List of Do You Love Your Mom and Her Two-Hit Multi-Target Attacks? episodes

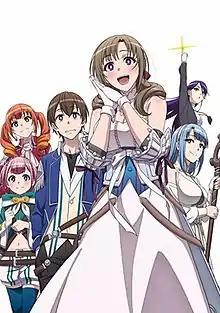
Promotional poster for the anime

"Do You Love Your Mom and Her Two-Hit Multi-Target Attacks?" is a 2019 anime television series based on the light novel, which was written by Dachima Inaka and illustrated by Pochi Iida. The series was announced at the "Fantasia Bunko Dai Kanshasai 2018" event on October 21, 2018. The series was directed by Yoshiaki Iwasaki and written by Deko Akao, with animation by studio J.C.Staff. Yohei Yaegashi provided the series' character designs. Keiji Inai composed the music. It ran for 12 episodes from July 13 to September 28, 2019, on Tokyo MX and other channels. Spira Spica performed the series' opening theme song , while Ai Kayano performed the series' ending theme song . An additional OVA episode is bundled with the series' sixth Blu-ray volume, which was released on March 25, 2020. Aniplex of America has licensed the series.